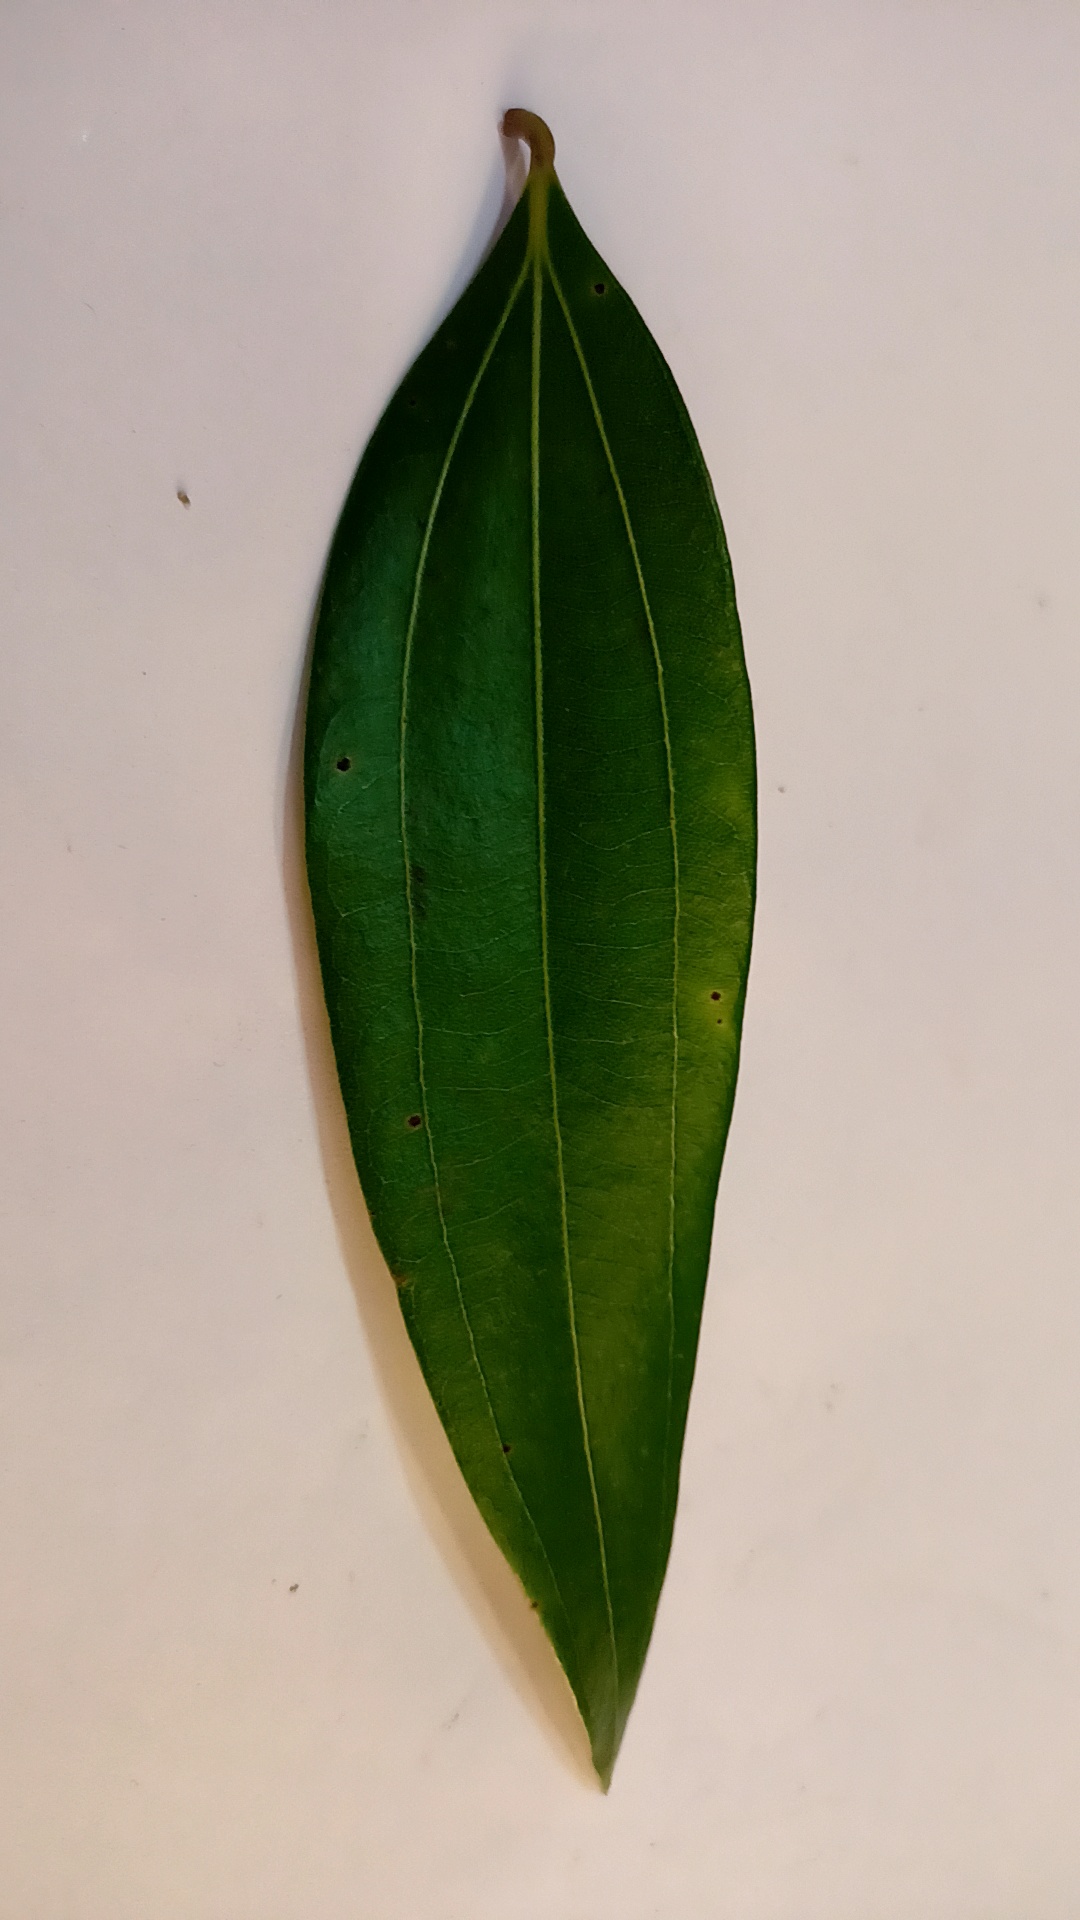
Label: Disease